Downtown Loveland Historic District

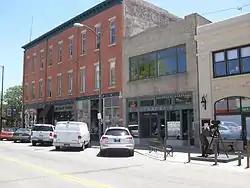
Buildings on 4th St. in 2010

The Downtown Loveland Historic District in Loveland, Colorado is an historic district which was listed on the National Register of Historic Places in 2015. It includes Loveland's commercial center which began in 1877, developed first as a railroad town, and then became an agricultural center and a regional center of government and commerce.